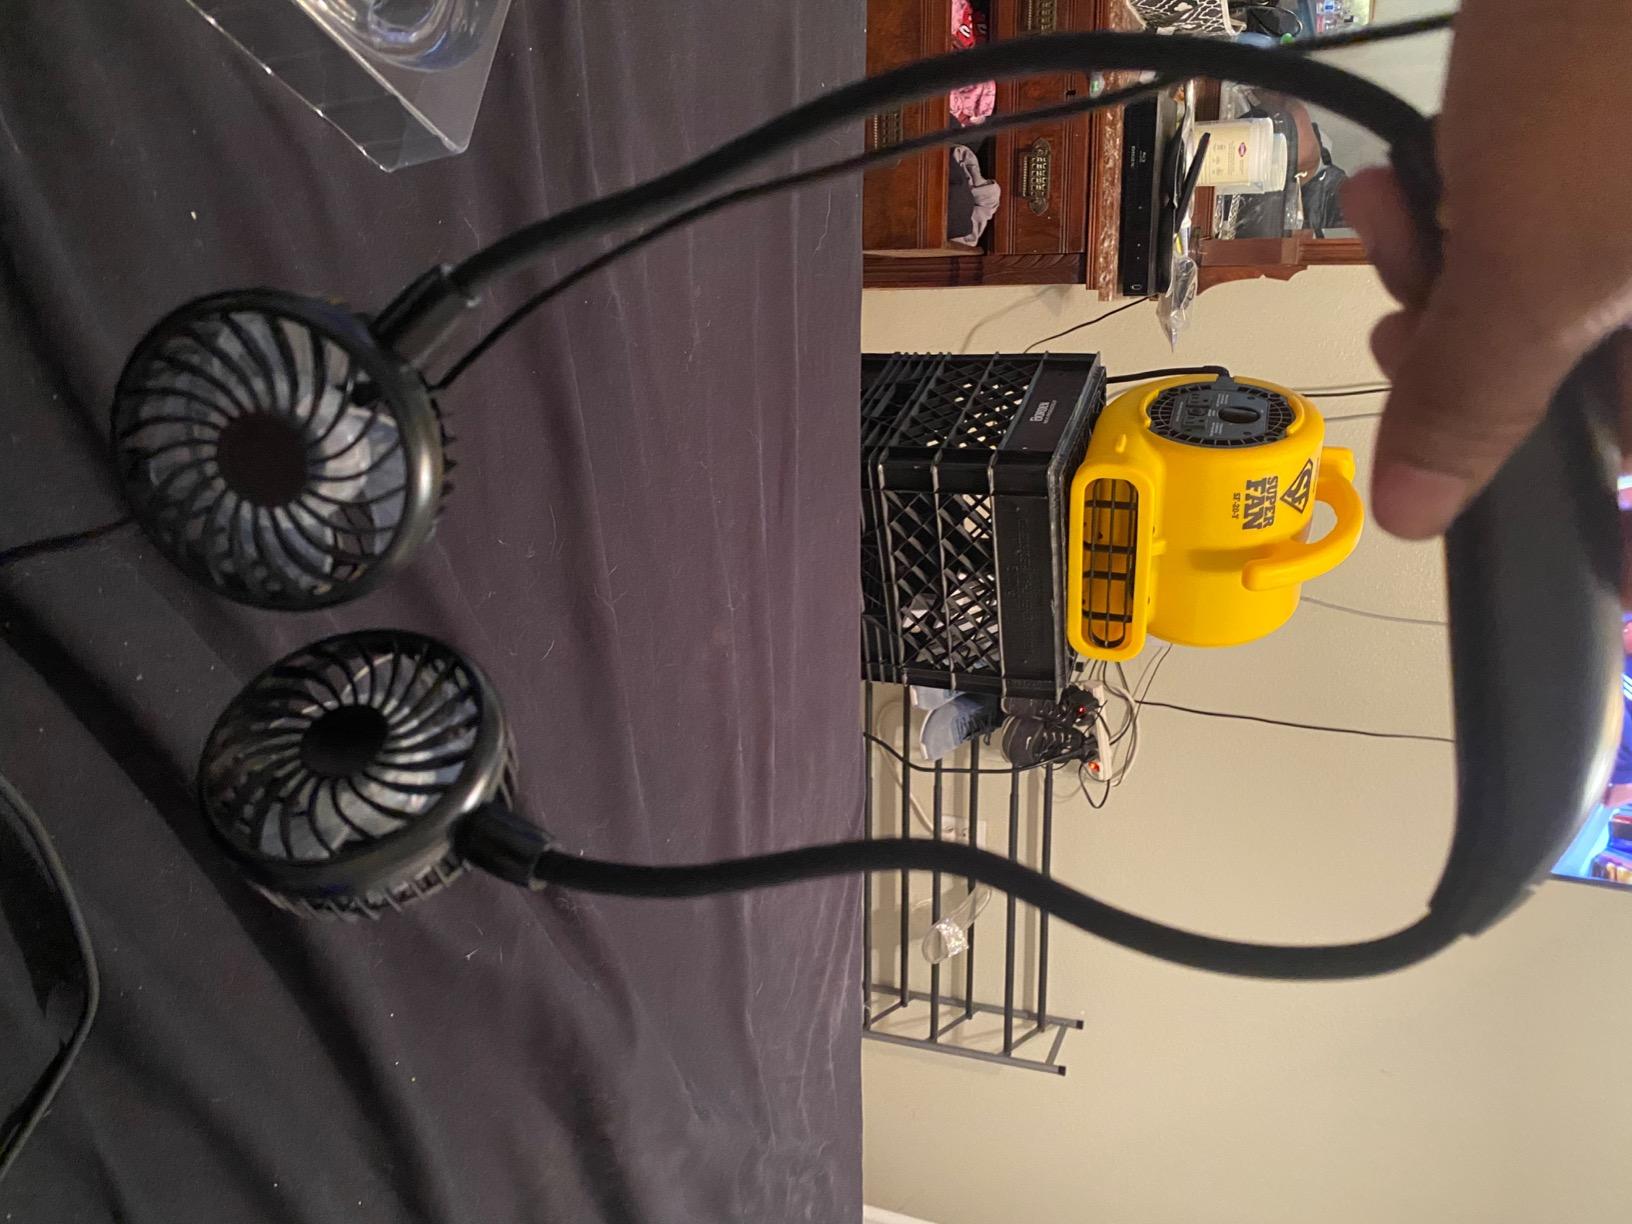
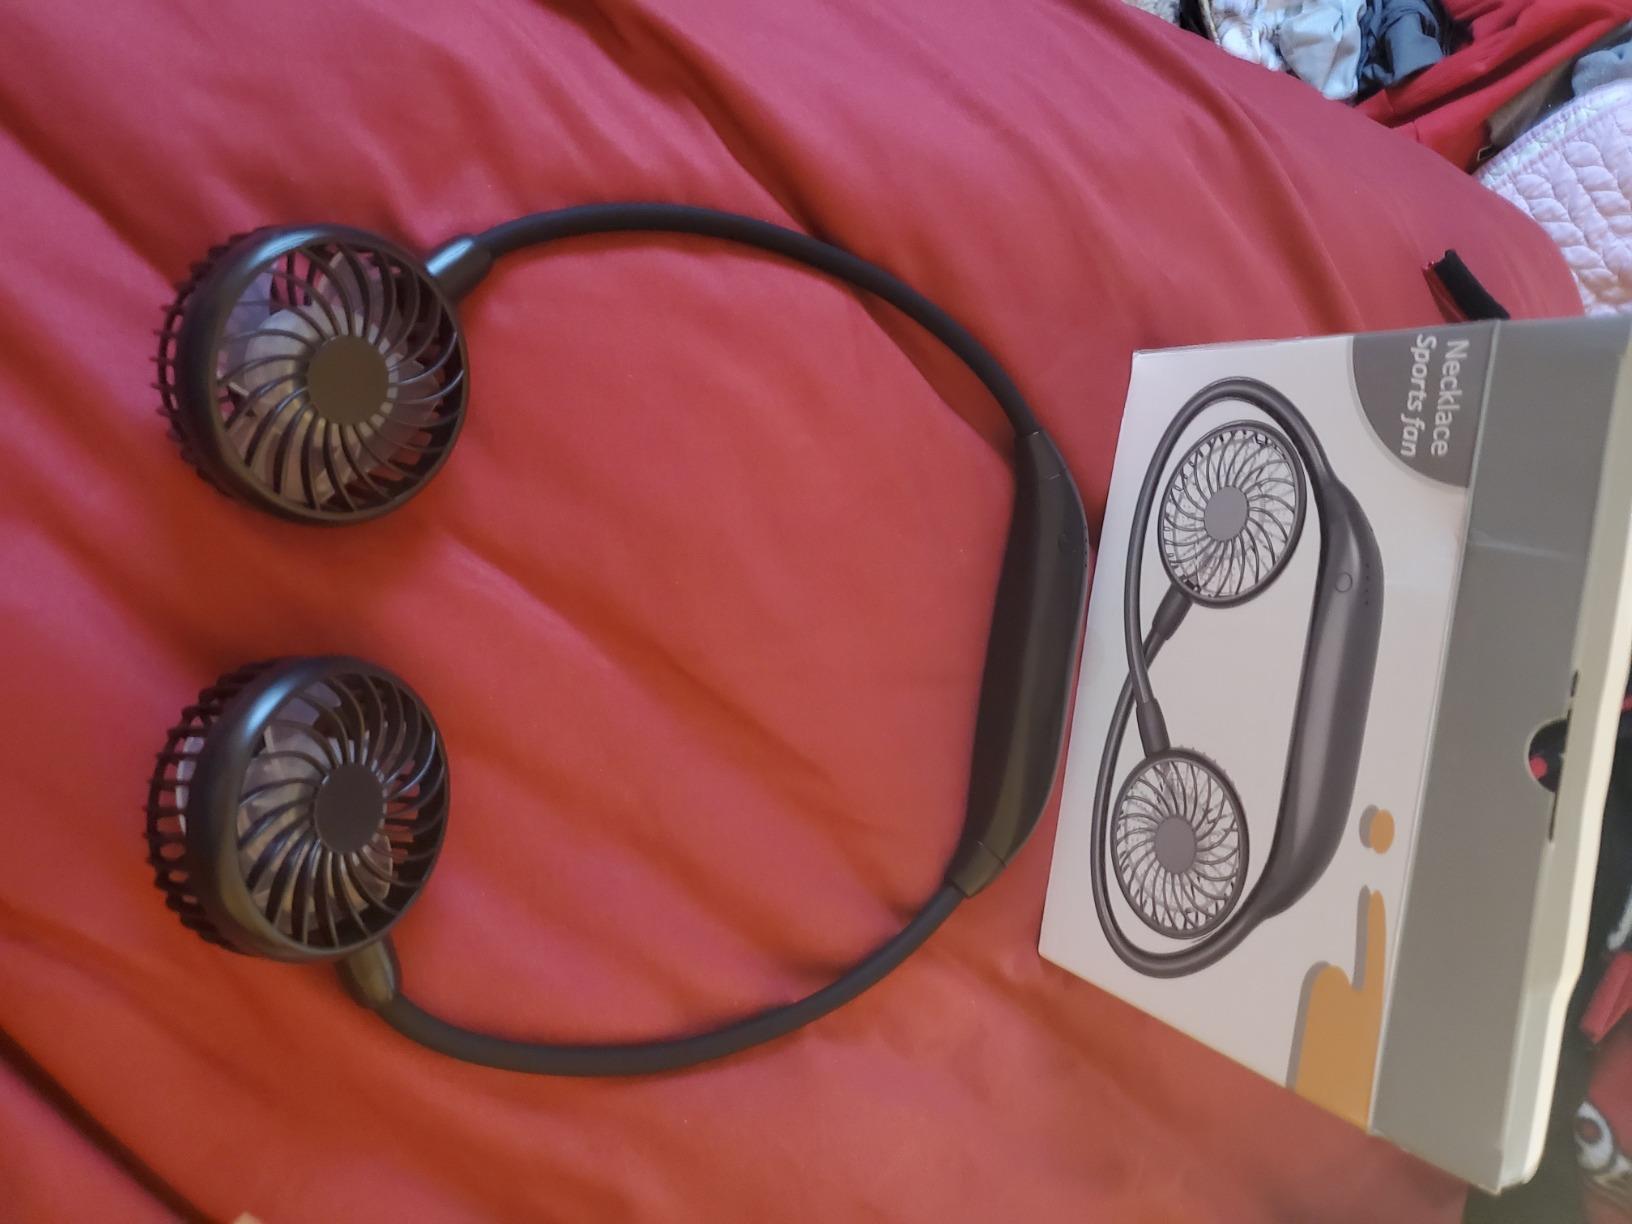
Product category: fan
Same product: yes